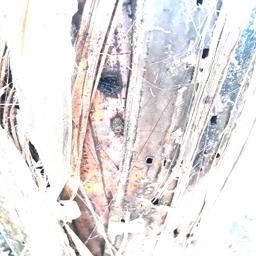
Label: BACTERIAL SOFT ROT